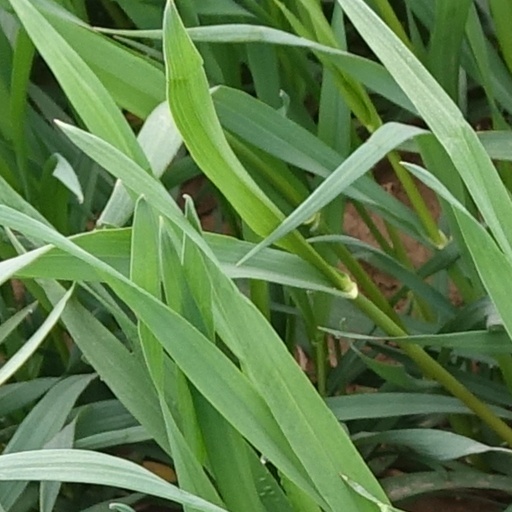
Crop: wheat